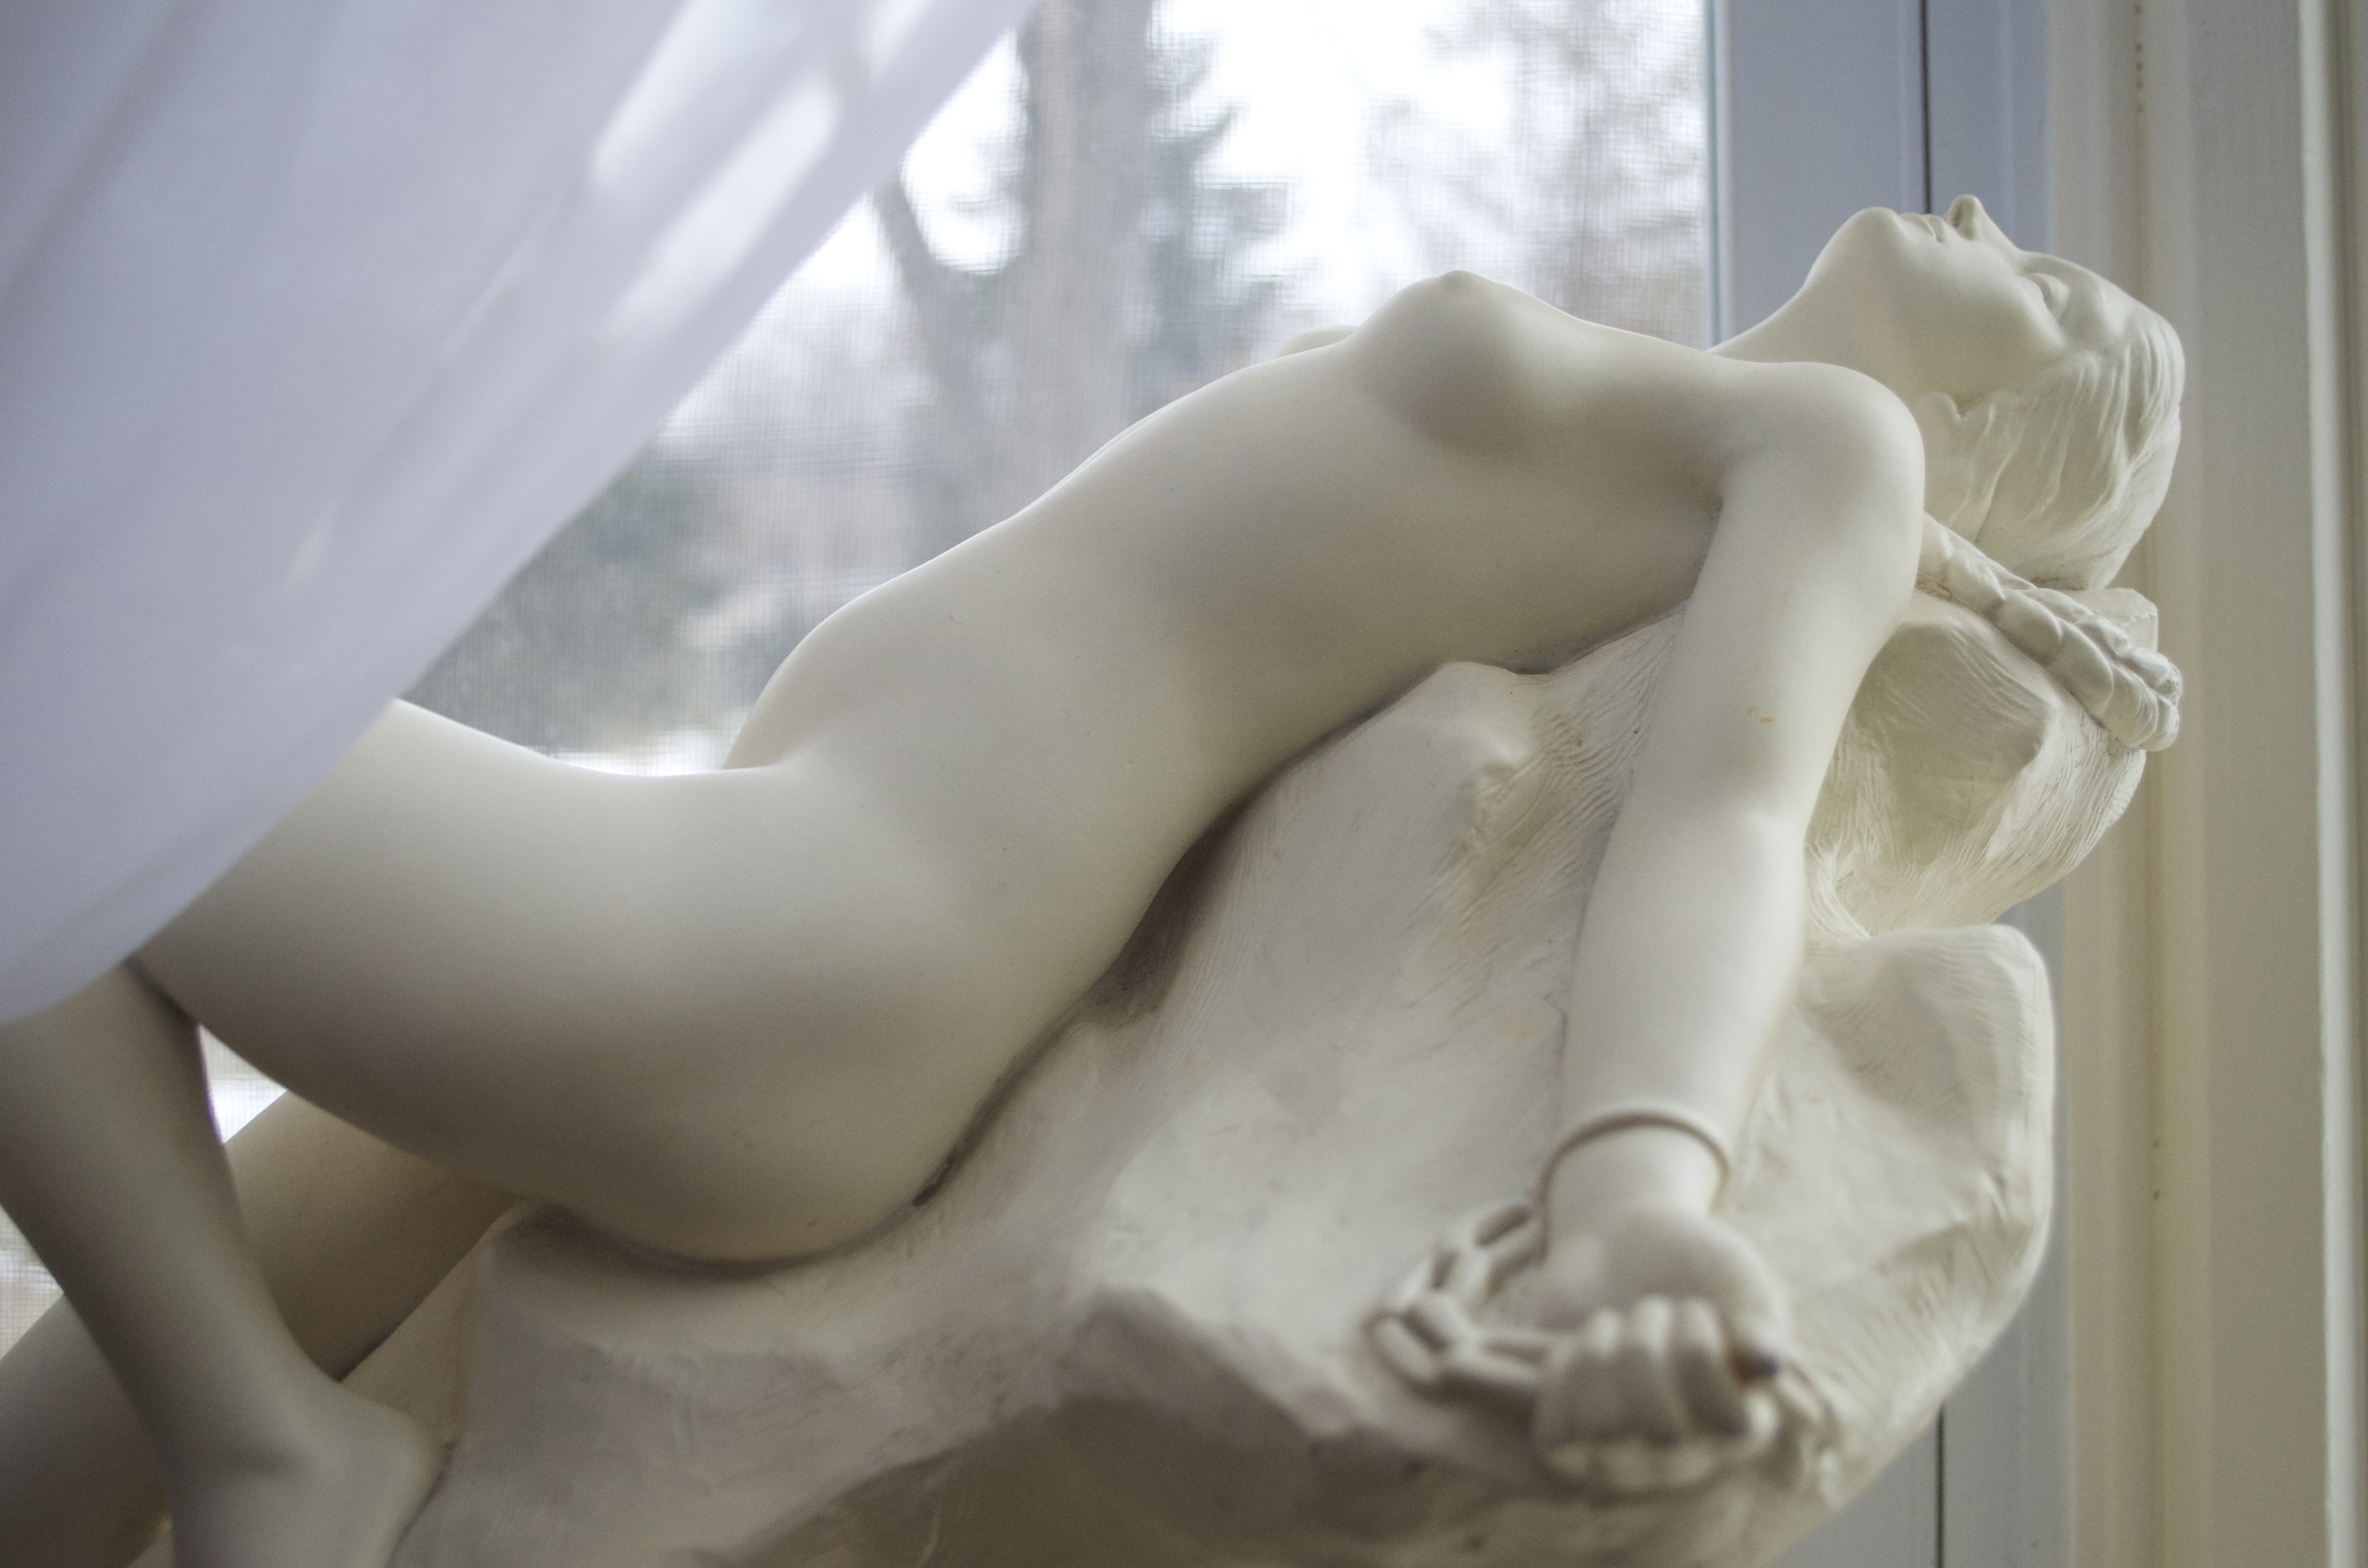
woman, white, monument, statue, greek, ancient, sculpture, art, chains, roman, bound, goddess, mythology, andromeda, stone carving, human positions, art model, classical sculpture